TV Vlaanderen

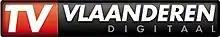
TV Vlaanderen Digitaal previous and first logo from 2006 to 2017

TV Vlaanderen is a digital satellite television and terrestrial television service provider for the Flanders region and community in Belgium.